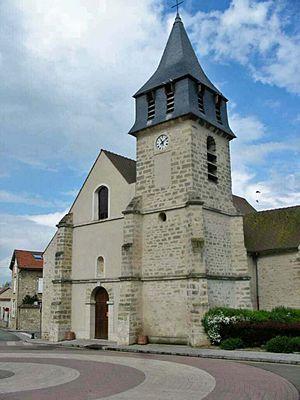
Église de de la Nativité-de-la-Vierge, La Falaise (Yvelines) Photo JH Mora, mai 2005
La Falaise est une commune française, située dans le département des Yvelines en région Île-de-France, dans l'arrondissement de Mantes-la-Jolie. Limitrophe d'Épône, il se trouve à 45 km à l'ouest de Paris environ sur les bords de la Mauldre.